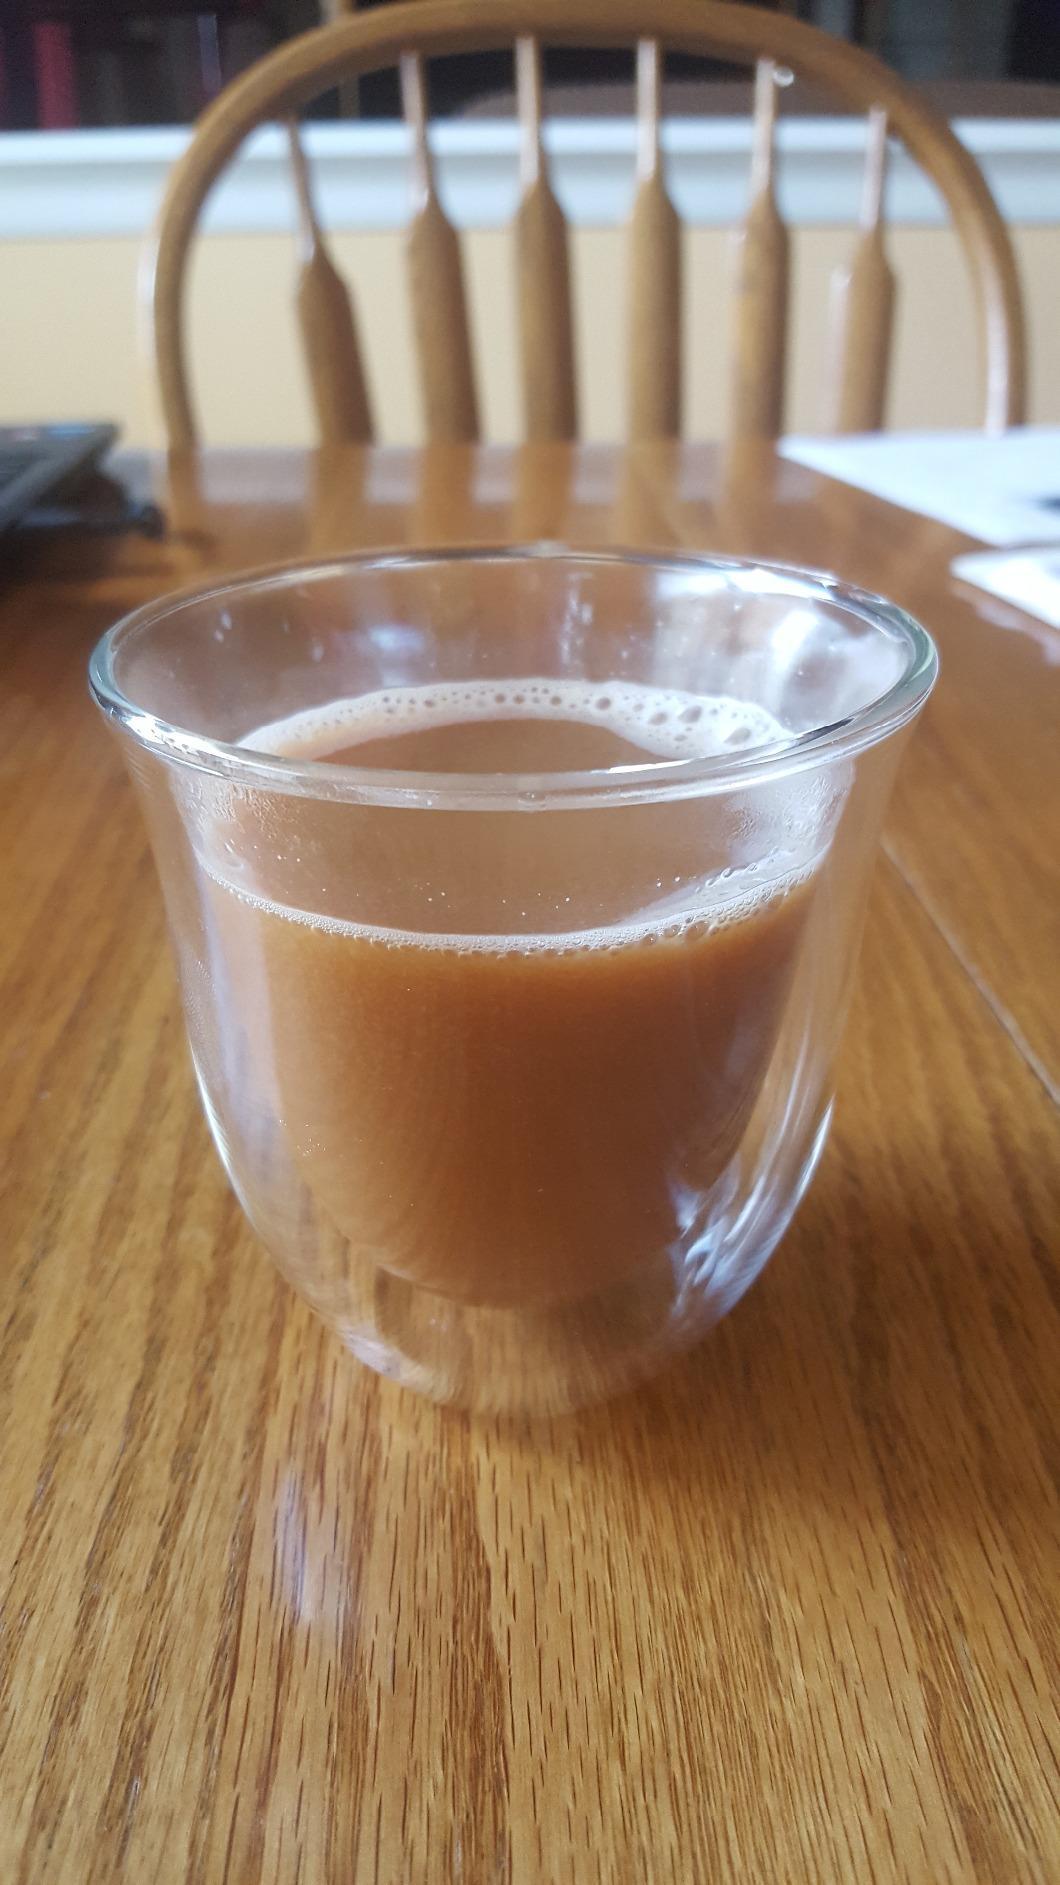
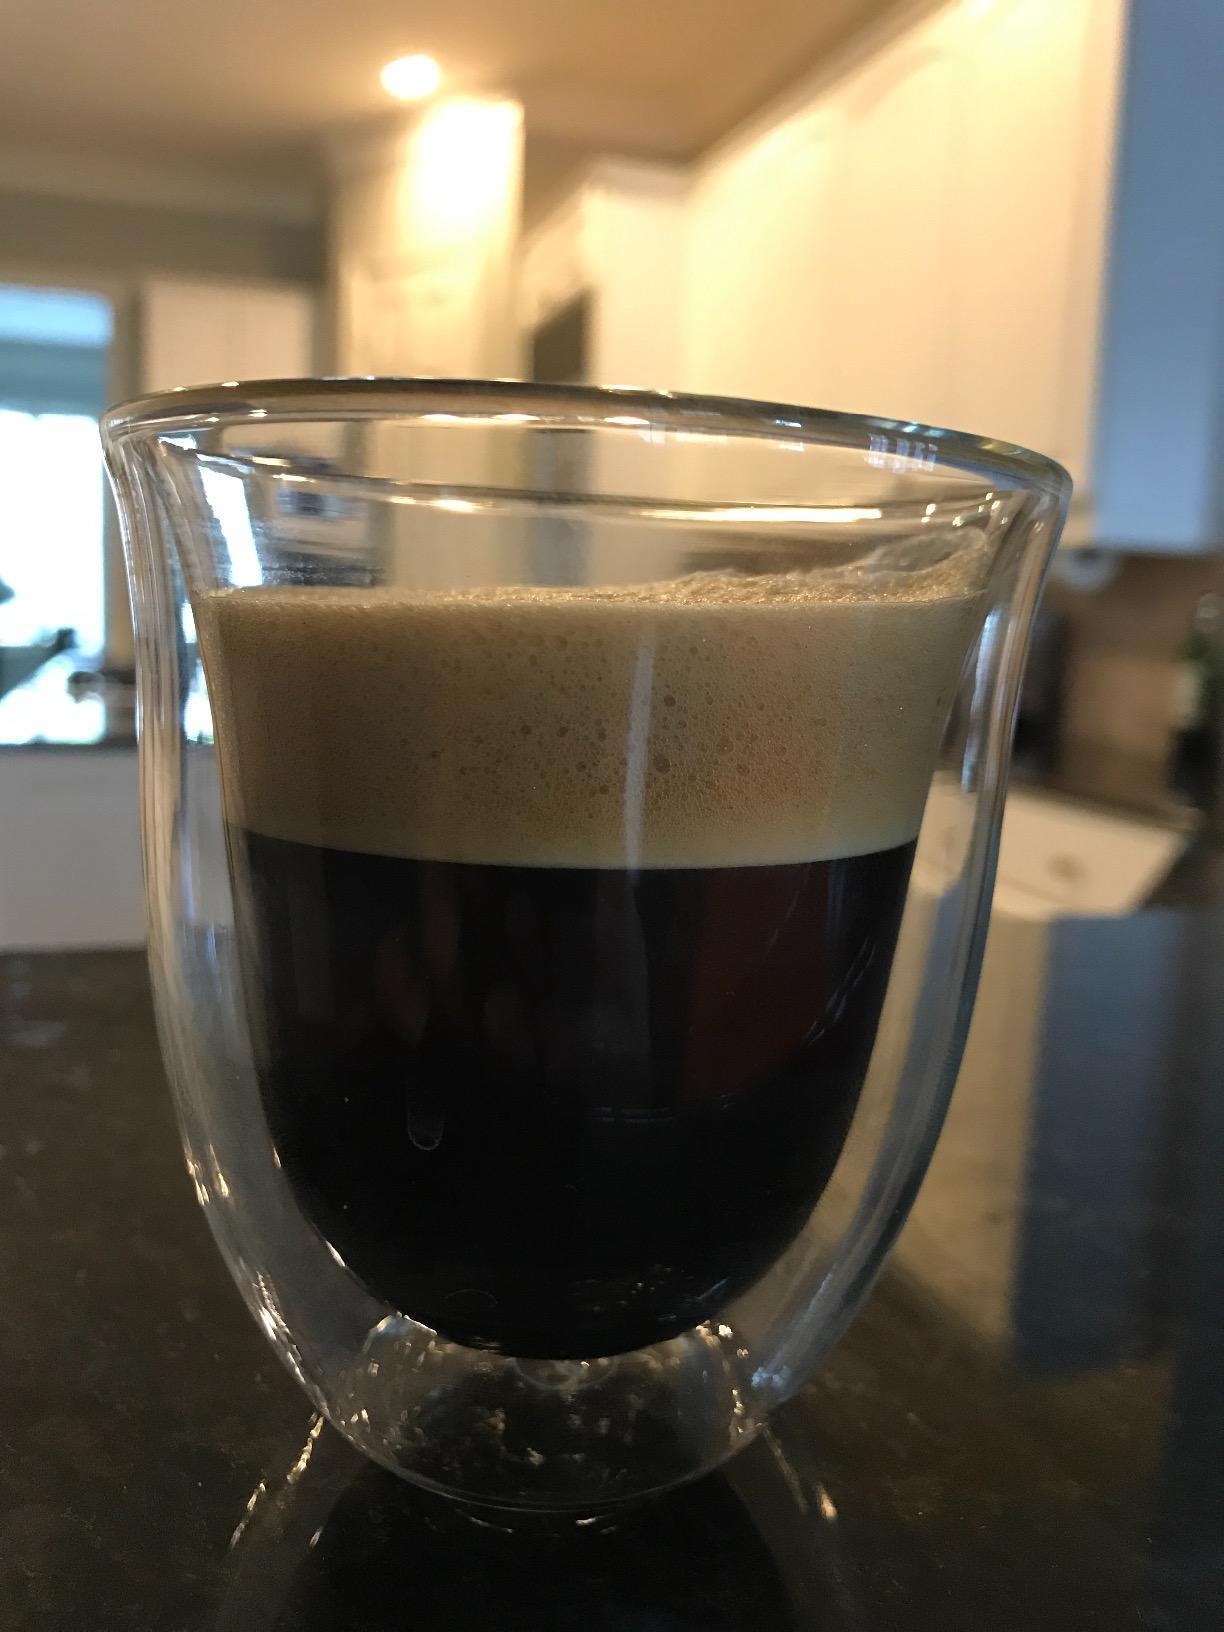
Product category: items_mug
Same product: yes